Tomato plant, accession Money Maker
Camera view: bottom (45 deg); turntable rotation: 270 degrees
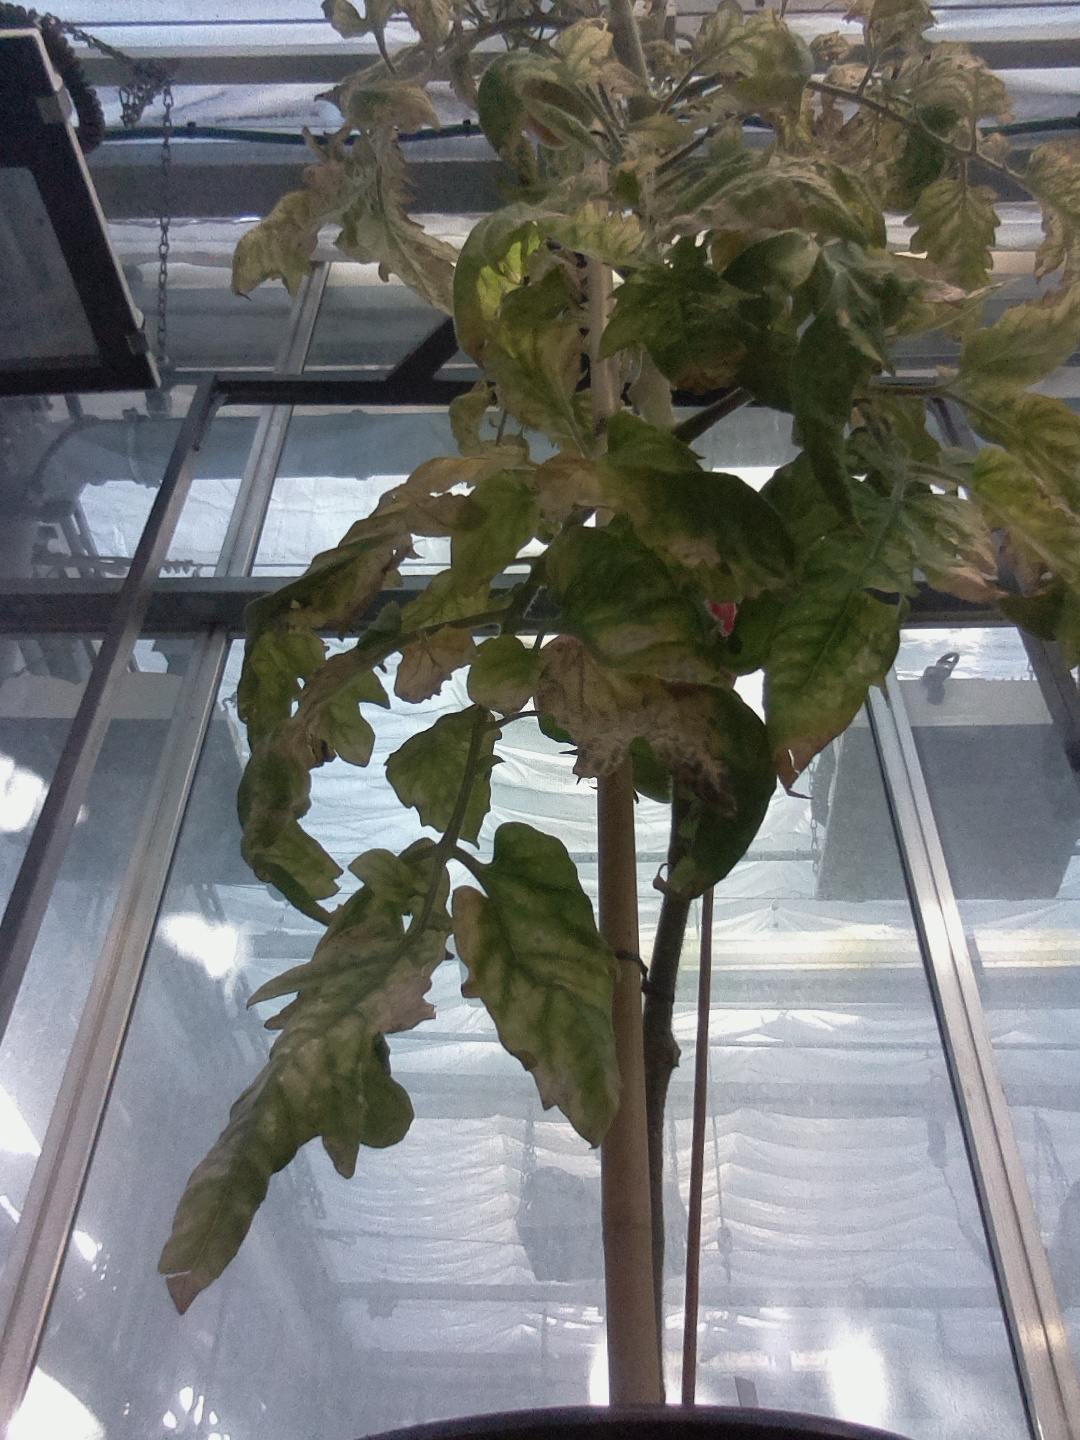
BBCH growth stage 83: 30%-40% of fruits show typical fully ripe color